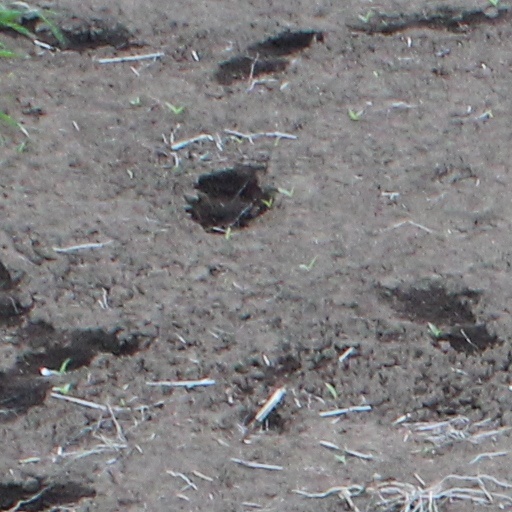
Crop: wheat